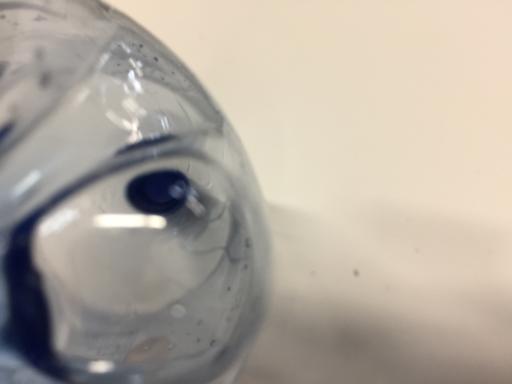
Waste category: plastic